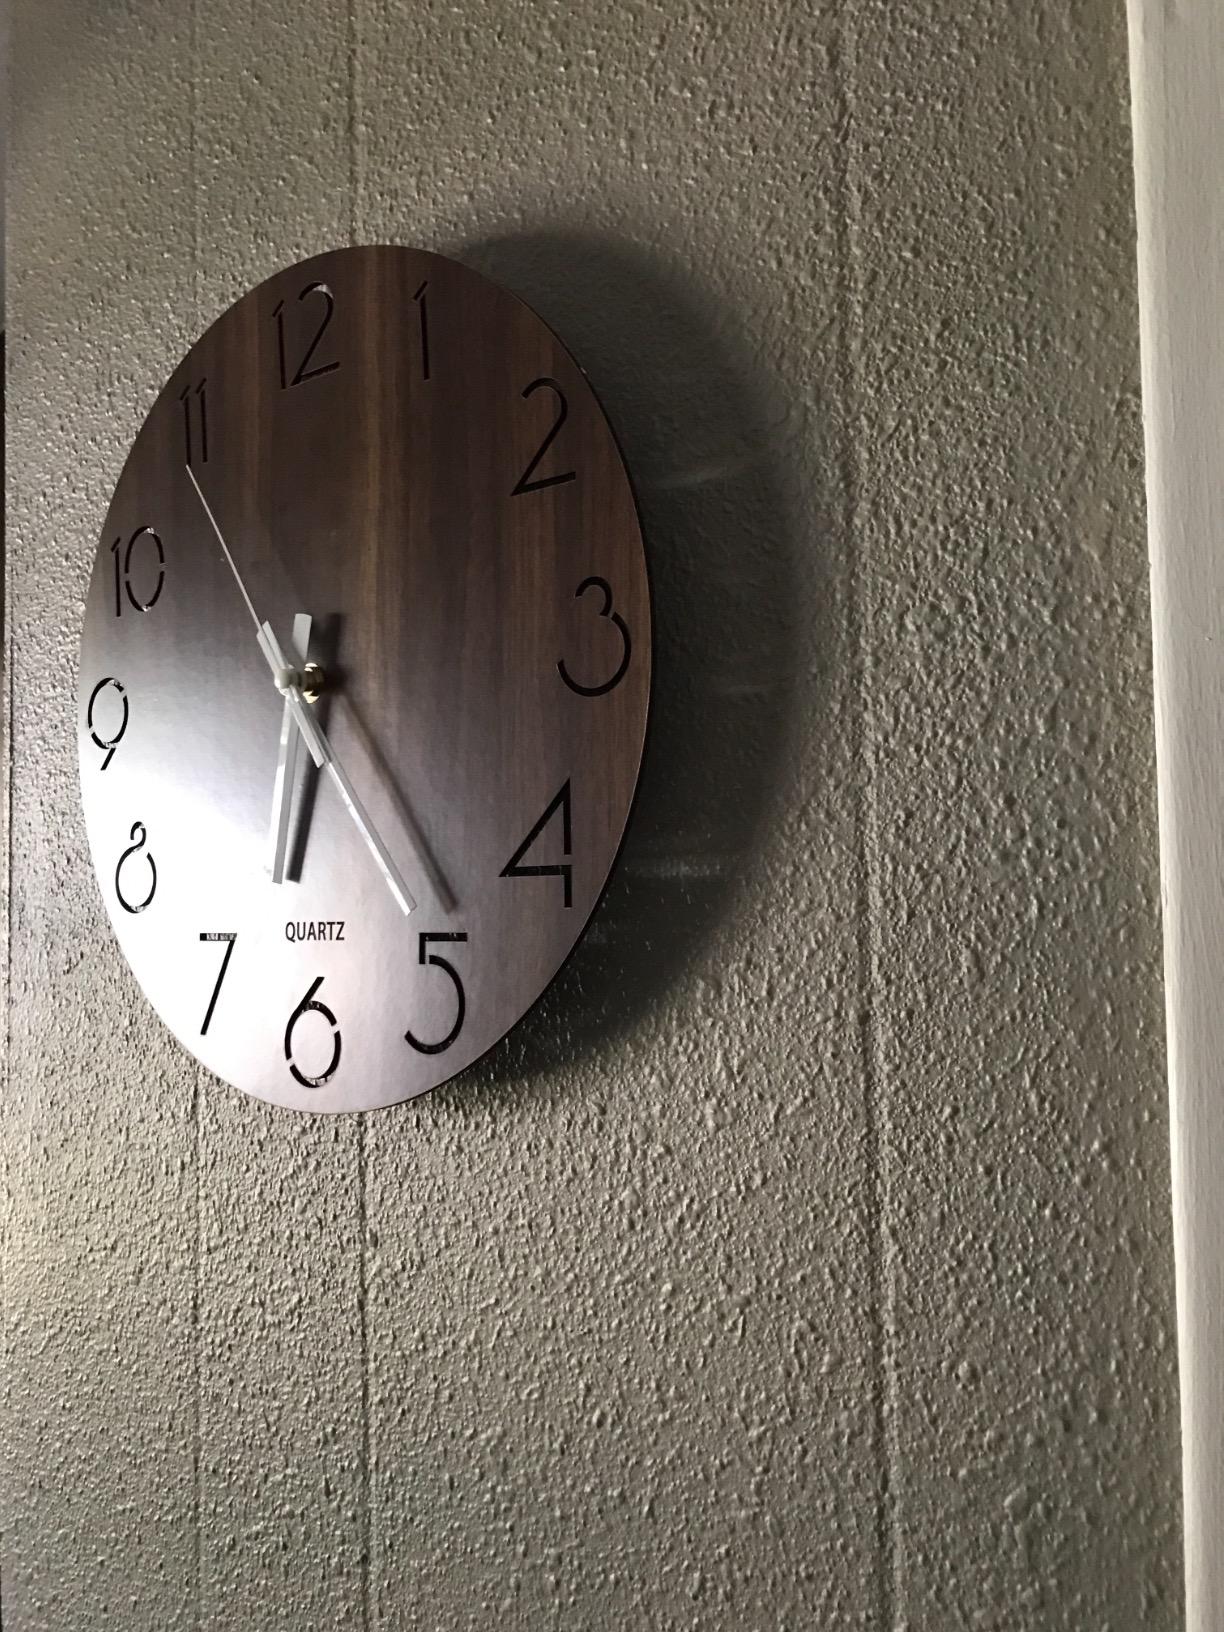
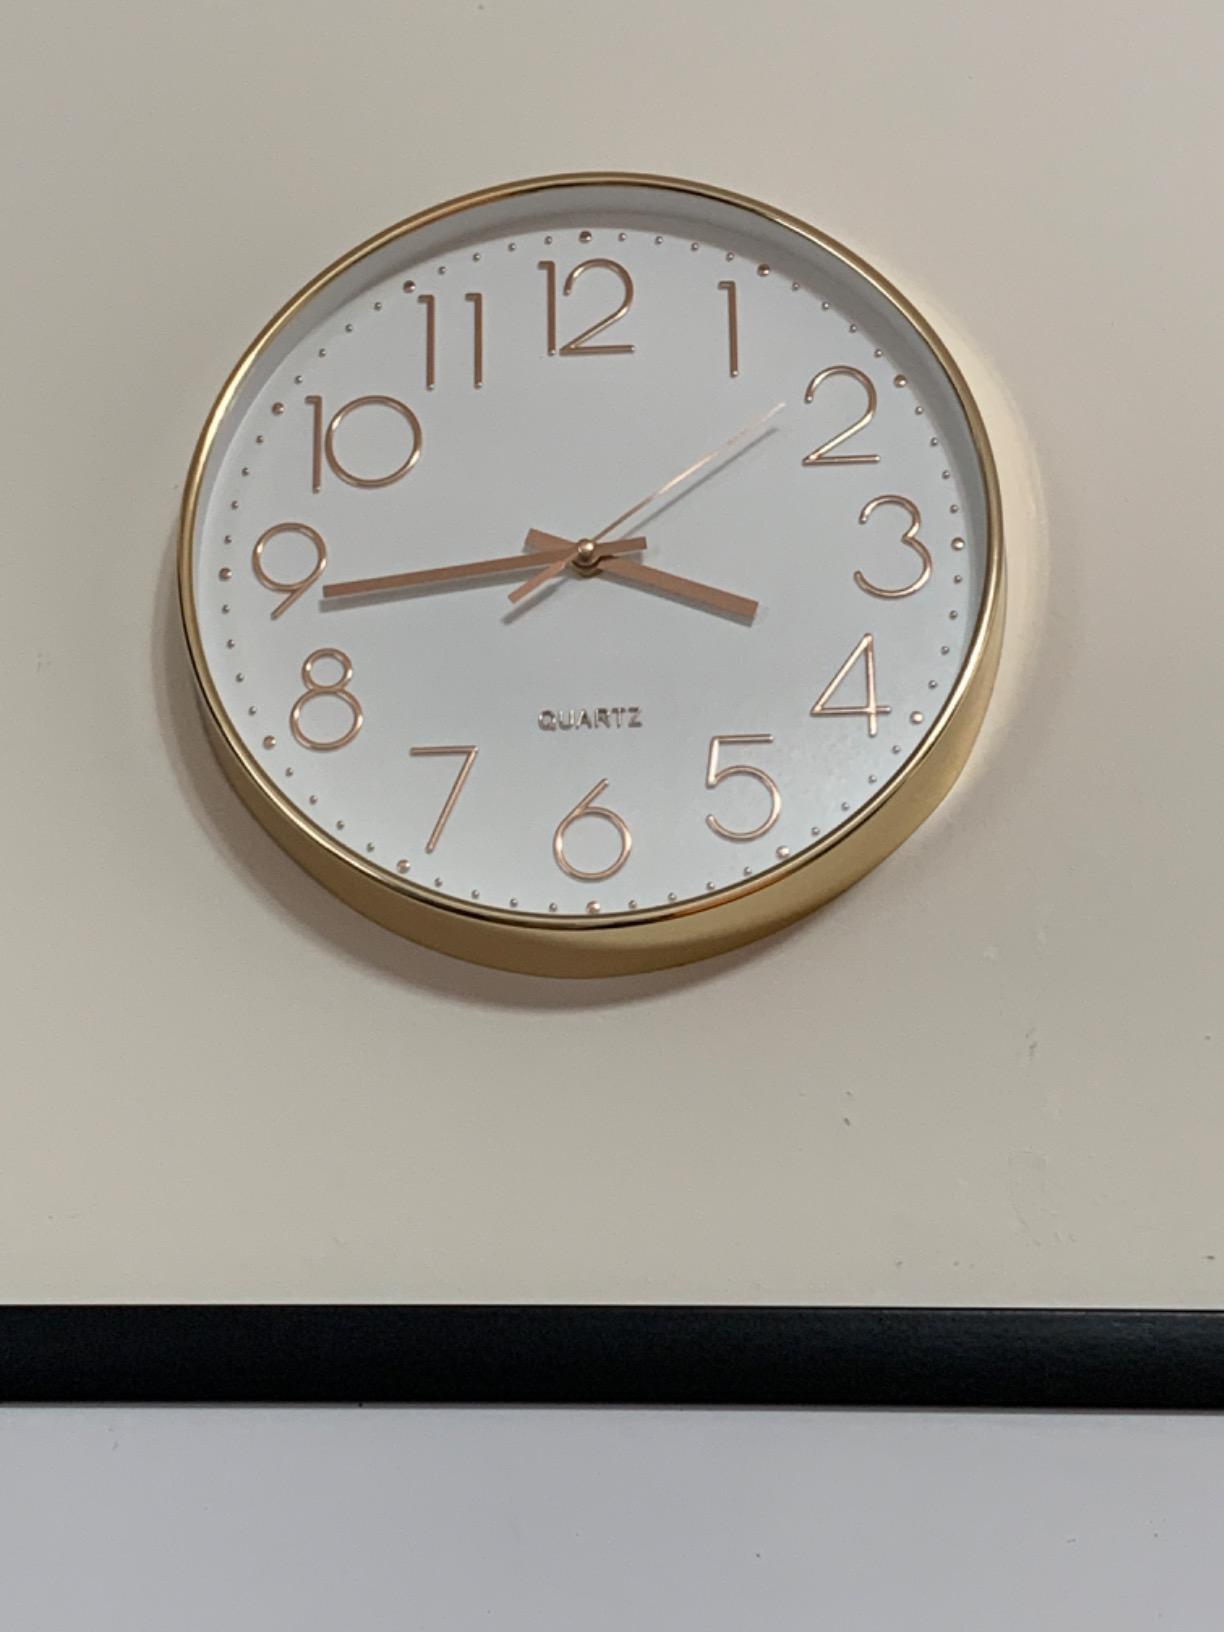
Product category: clock
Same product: no